Cares Trail

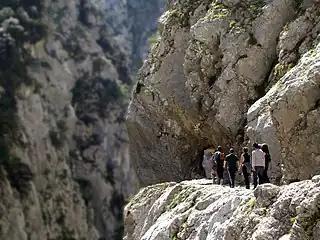
Hiking in the Cares Trail

The spectacular scenery and the moderate slope of the Cares Trail make it ideal to enjoy Hiking along its path. Out of the two million estimated visitors to the Picos de Europa National Park it is estimated that the Cares trail receives approximately 300.000 hikers as it is the most popular within the National Park. To avoid hiking accidents the use of proper footwear is advised.